Ask, Buskerud

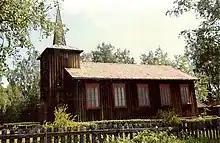
Ask Chapel

Ask chapel ("Ask kapell") is a small church built in timber and located at the end of Sogna, on the north end of Tyrifjorden, along Rv35 towards Hokksund in Øvre Eiker. The land was ceded to the church with the right extensions. The construction began in 1936. The foundation stone of the church was closed June 1936. The church was completed for the inauguration on 26 February 1937.